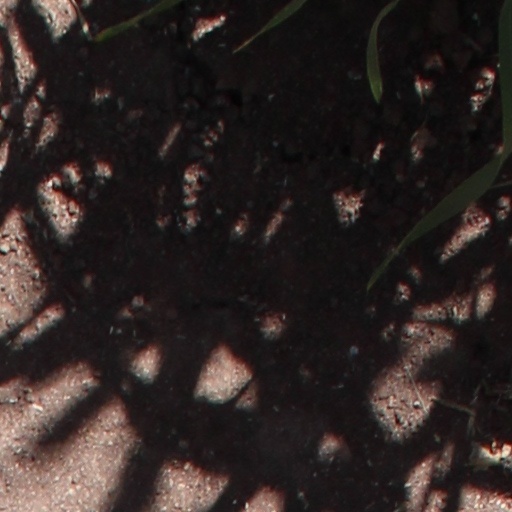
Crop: wheat